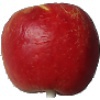
Label: red_yellow_apple